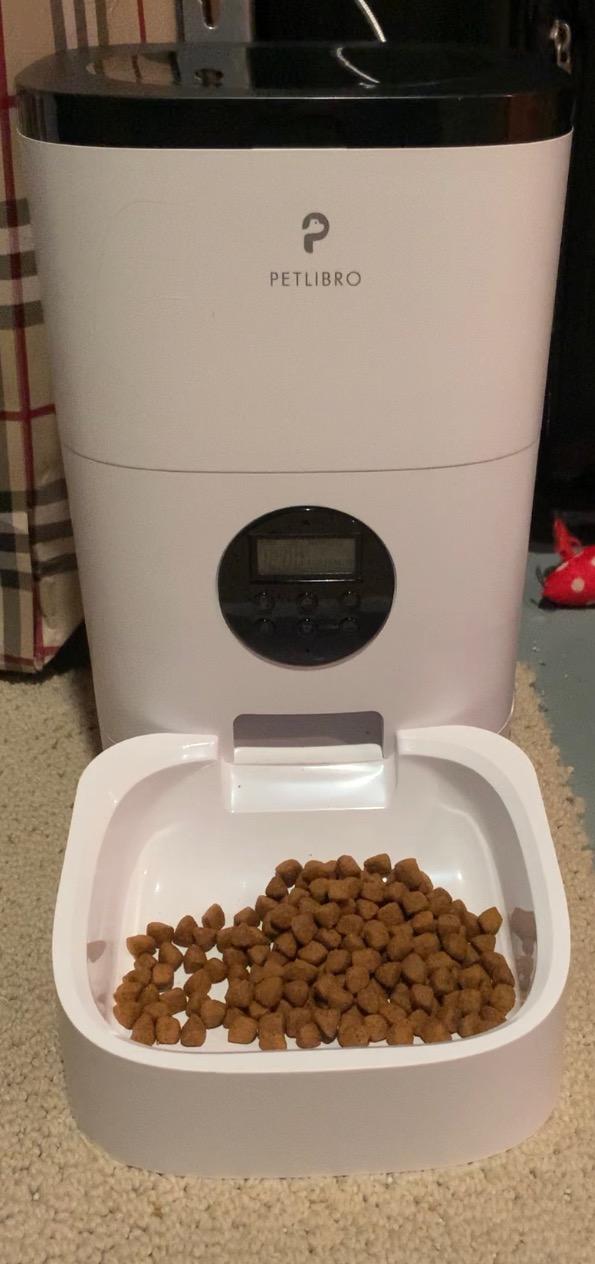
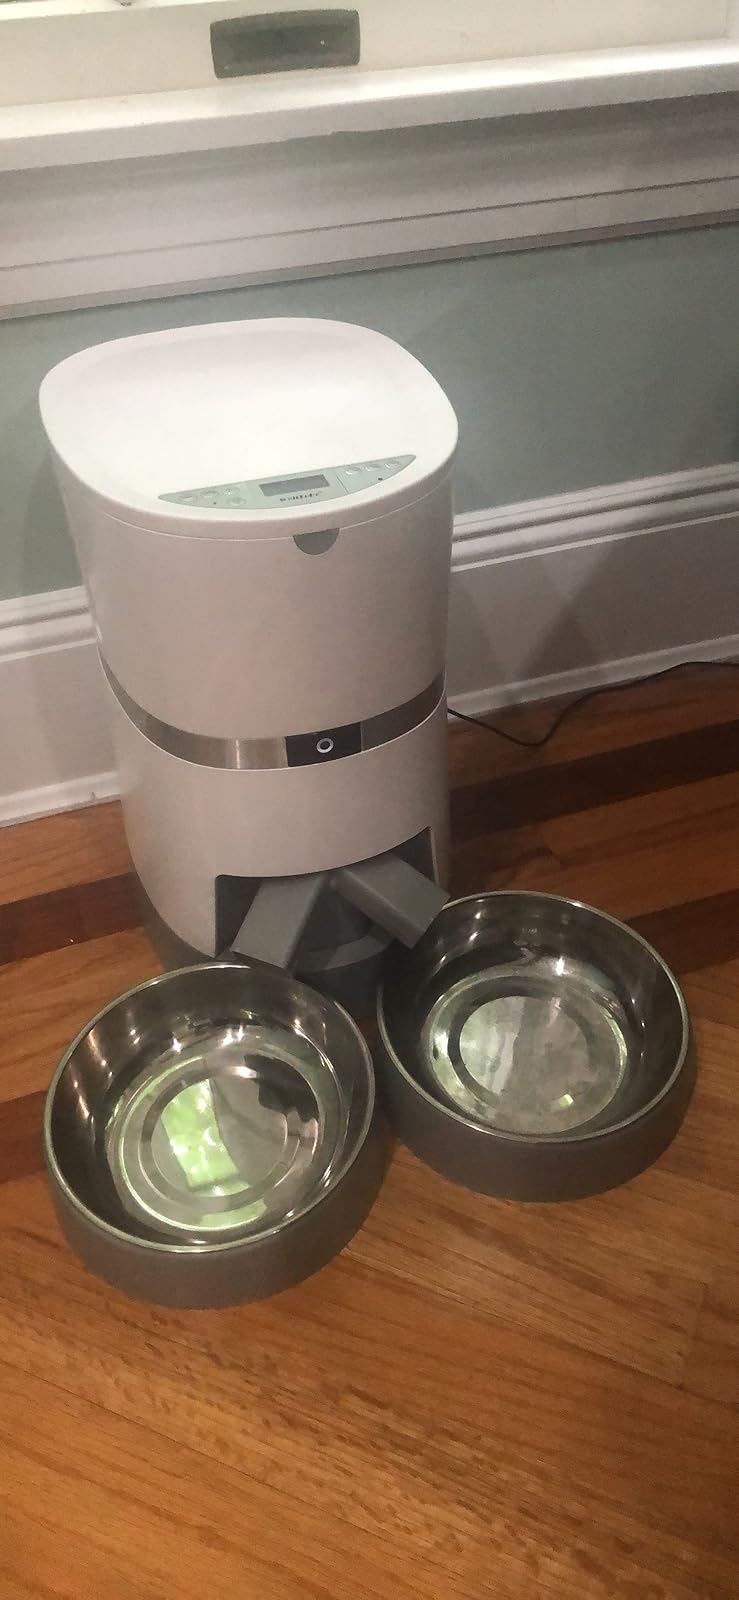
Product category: items_feeder
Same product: no